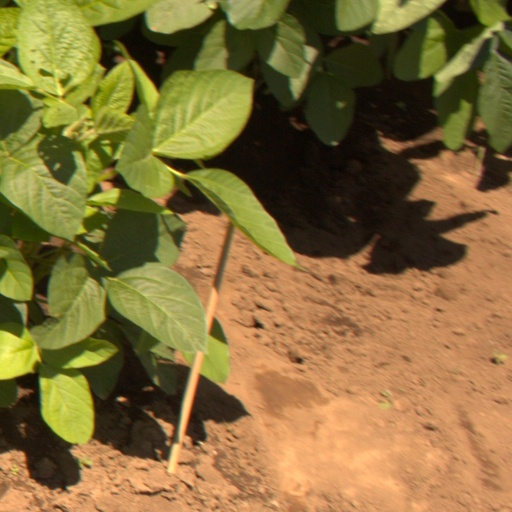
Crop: soybean